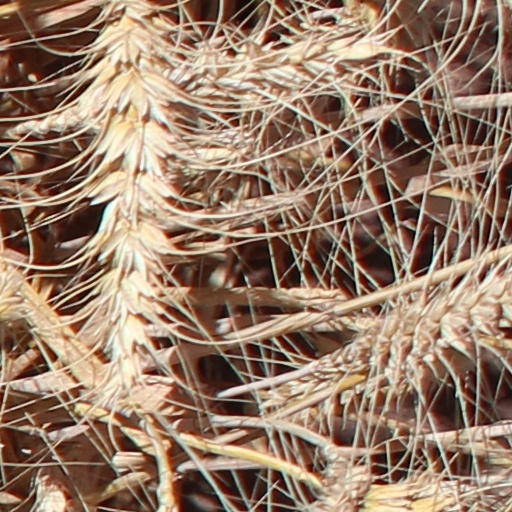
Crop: wheat